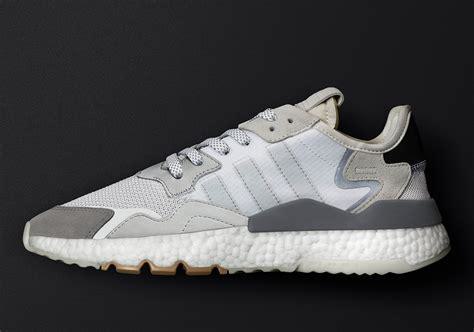
Brand: adidas
Model: Nite Jogger